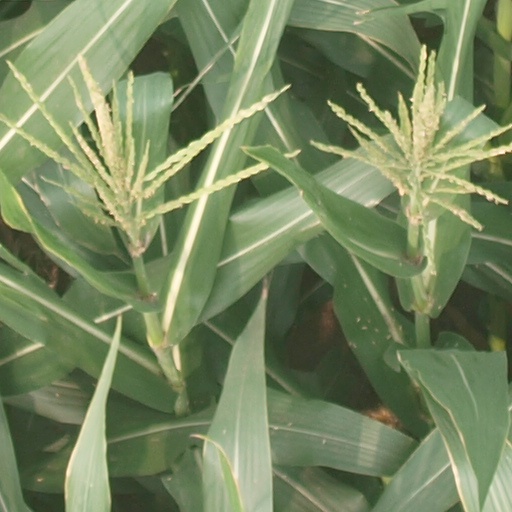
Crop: maize; corn